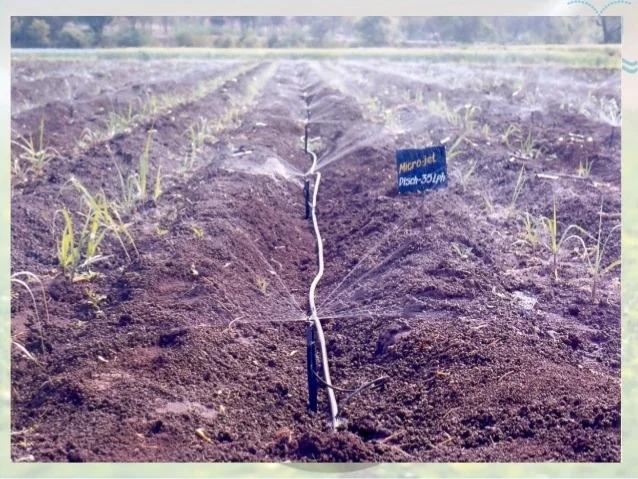
Eneo la nje lenye mjumuiko wa miche midogo iliyopandwa katika safu zilizonyooka, ikiashiria ni eneo la kitalu ama bustani linalotumika kwa ajili ya kupanda mazao hayo. Na mabomba madogo madogo yaliyopita katikati ya vitalu hivyo ikiashiria ni mfumo wa umwagiliaji.